Cecil B. DeMille

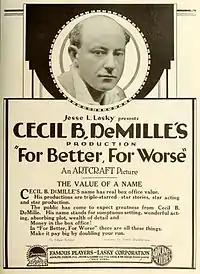
Sepia toned advertisement for "For Better, For Worse" with a headshot of DeMille at the top

Cecil B. DeMille's second film, credited exclusively to him, was "The Virginian". It is the earliest of DeMille's films available in a quality, color-tinted video format, but that version is actually a 1918 rerelease. The Lasky Company's first few years were spent making films nonstop. DeMille directed 20 films by 1915. The most successful films during this period were "Brewster's Millions" (co-directed by DeMille), "Rose of the Rancho", and "The Ghost Breaker". DeMille adapted Belasco's dramatic lighting techniques to film technology, mimicking moonlight with U.S. cinema's first attempts at "motivated lighting" in "The Warrens of Virginia". This was the first of a few film collaborations with his brother William. They struggled to adapt the play from the stage to the set. After the film was shown, viewers complained that the shadows and lighting prevented the audience from seeing the actors' full faces and said they would pay only half price. Sam Goldwyn suggested that if they called it "Rembrandt" lighting, the audience would pay double the price. Additionally, because of DeMille's cordiality after the "Peter Grimm" incident, DeMille was able to rekindle his partnership with Belasco. He adapted several of Belasco's screenplays into film.